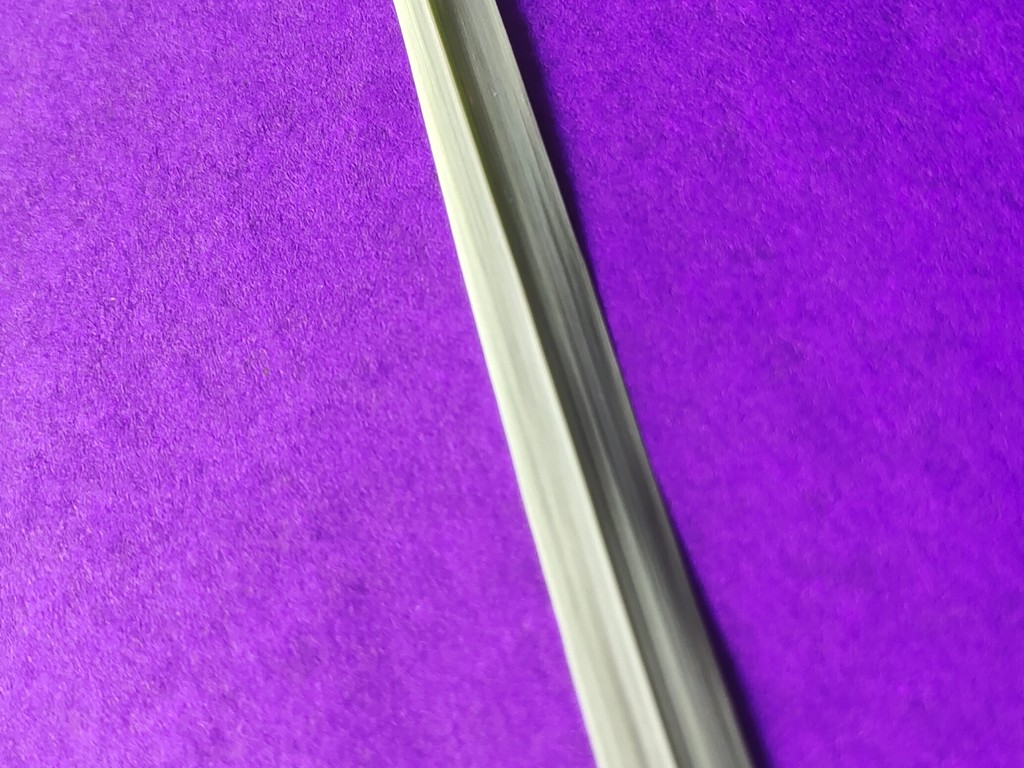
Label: Healthy